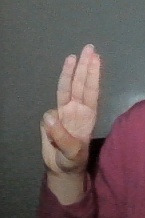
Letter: thaa